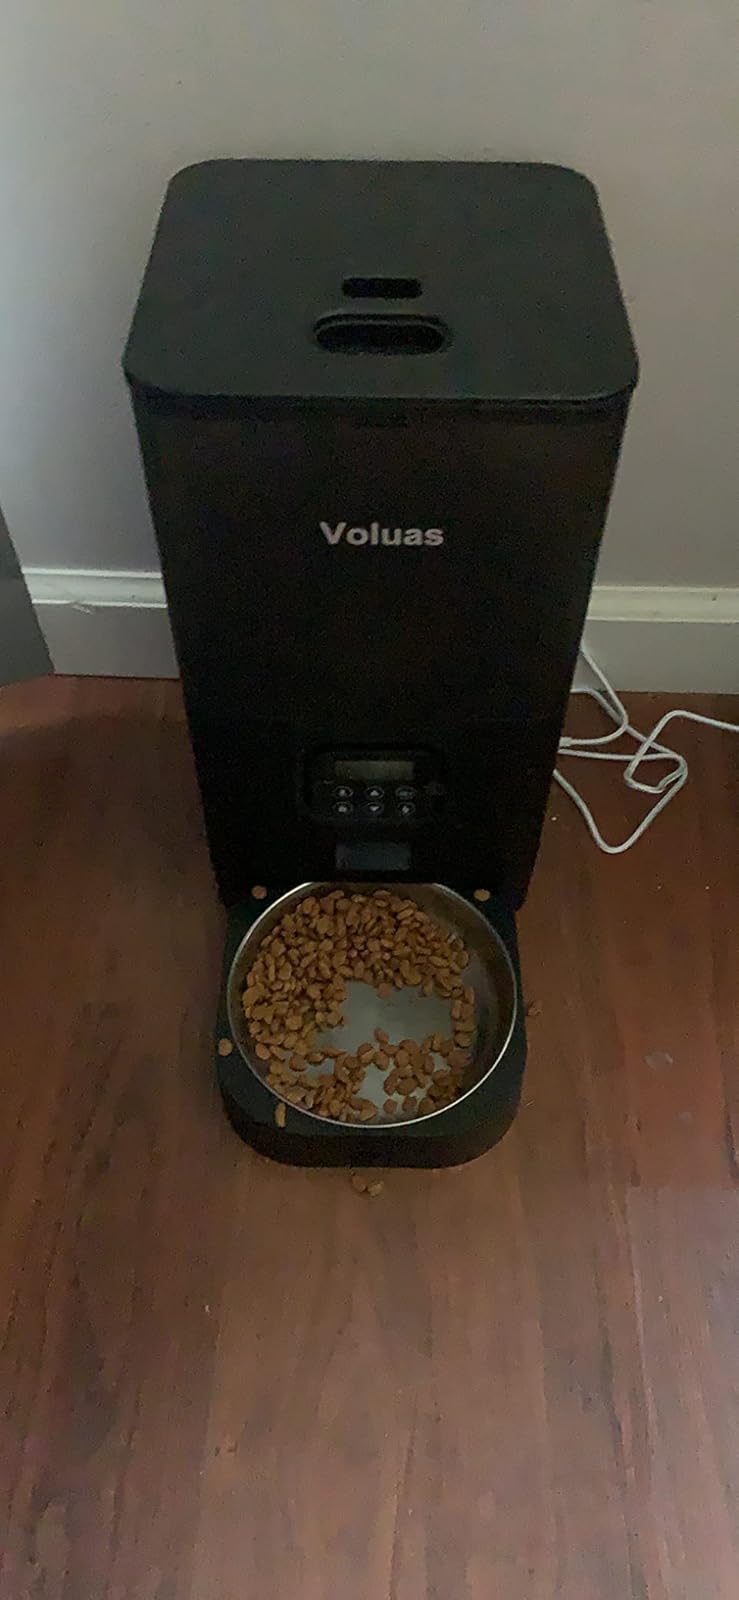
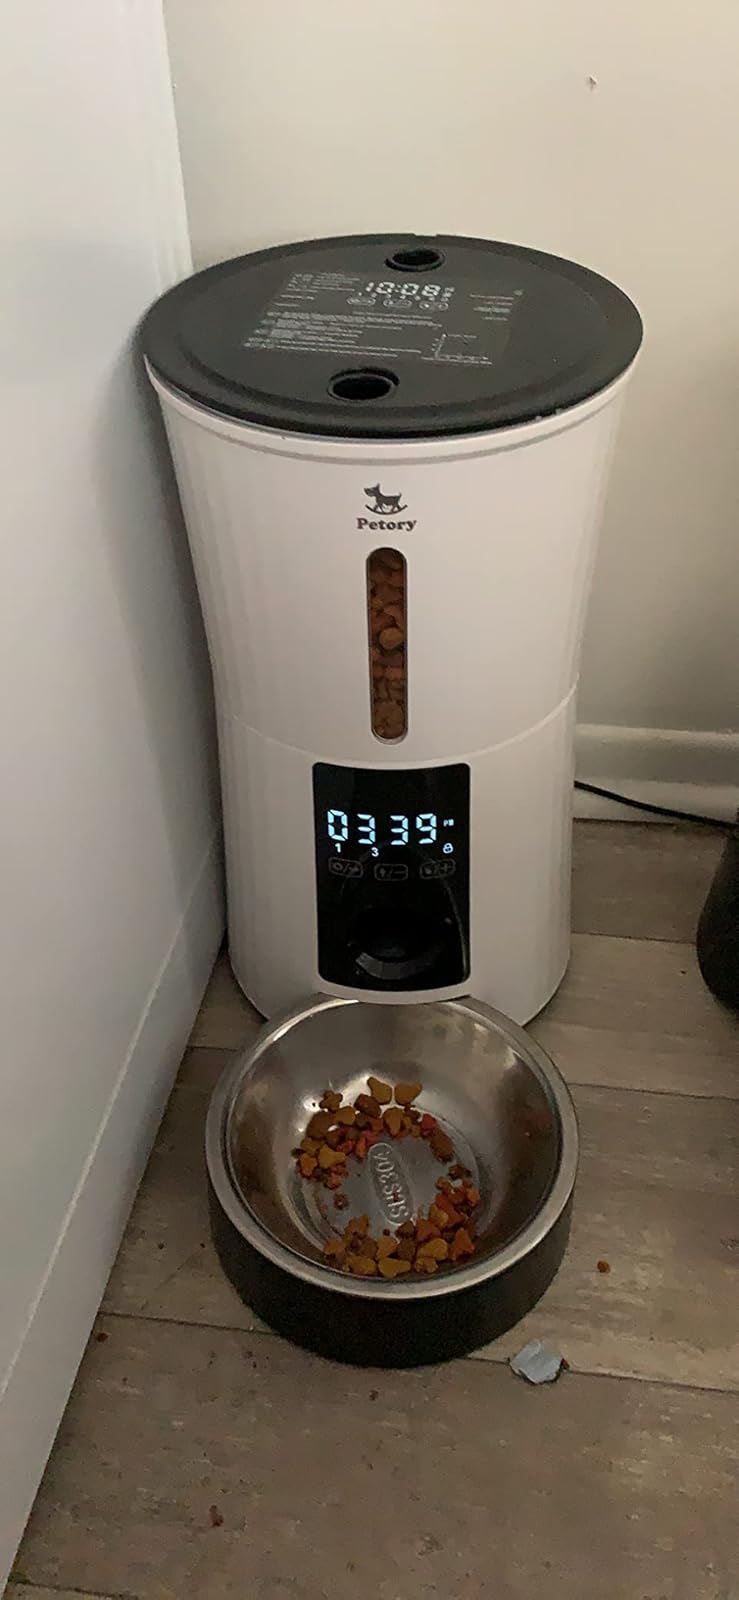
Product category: items_feeder
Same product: no